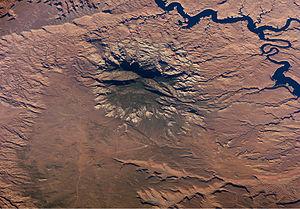
Le monument national de Rainbow Bridge est un monument national américain administré par le Glen Canyon National Recreation Area. Il abrite le plus grand pont naturel du monde. Située à l'extrémité du lac Powell au sud de l'Utah, le pont mesure près de 84 mètres de long, sa hauteur est de 90 m et sa largeur de 10 m. Le site est un lieu sacré pour les indiens d'Amérique et par respect pour leurs croyances, nul ne doit s'en approcher ou passer dessous.
La montagne Navajo ou Navajo Mountain en anglais, est une montagne située dans le Sud-Est de l'Utah et adjacente à l'Arizona aux États-Unis.
Le comté de San Juan est l’un des vingt-neuf comtés de l’État de l'Utah, aux États-Unis. Il a été créé en 1880. Le siège du comté est à la ville de Monticello. Selon le recensement de 2000, sa population est de 14 413 habitants.